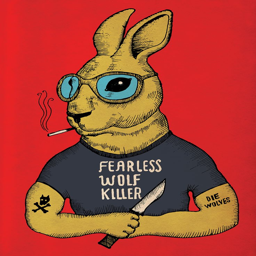
digital art selected for the #